Made in Abyss

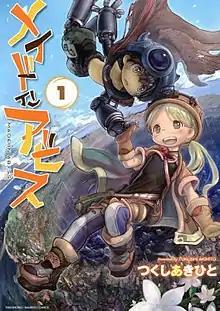
First volume cover, featuring Reg (top) and Riko (bottom)

is a Japanese manga series written and illustrated by Akihito Tsukushi. It has been serialized online in Takeshobo's digital publication "Web Comic Gamma" since October 2012, and has been collected in 13 volumes. The story follows an orphaned girl named Riko, who finds and befriends a part-robot boy named Reg, and descends with him into the titular "Abyss" that leads deep into the Earth, in hopes of exploring it and finding her mother.